Joseph Jean Baptiste Géhin

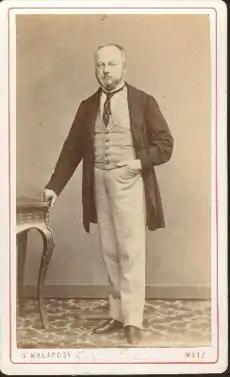
Joseph Jean Baptiste Géhin

Joseph Jean Baptiste Géhin (1816, Remiremont - 1889, Remiremont) was a French naturalist and entomologist who specialised in Coleoptera. He also studied Diptera.